Raúl Párraga

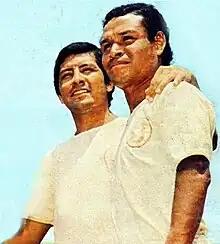
Párraga and Pichicho Benavides in 1976

Raúl Párraga (born 16 setiembre 1947) is a Peruvian footballer. He played in four matches for the Peru national football team in 1975. He was also part of Peru's squad for the 1975 Copa América tournament.